Warren Bridge

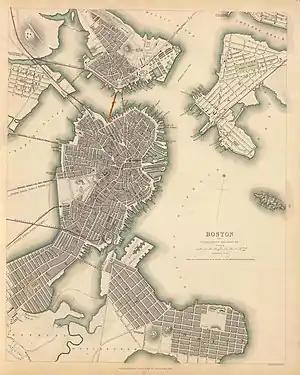
Warren Bridge (highlighted in red), 1842

The Warren Bridge connected downtown Boston, Massachusetts with Charlestown from its construction in the 1820s until its demolition in 1962. It was replaced by the Charles River Dam in 1978.